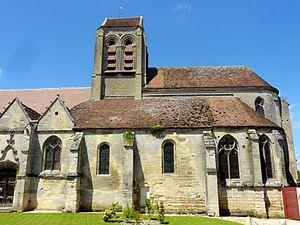
Transept et chœur.
L'église Saint-Georges est une église catholique paroissiale située à Ully-Saint-Georges, en France. C'est un vaste édifice assez complexe, qui se compose de parties issues, pour l'essentiel, de trois époques distinctes, à savoir la période romane tardive ; la période gothique rayonnante ; et la période gothique flamboyante. Hormis deux pans de mur en opus spicatum qui remontent potentiellement au XIᵉ siècle, les parties les plus anciennes sont le transept et la première travée des deux bas-côtés du chœur. Le maître d'œuvre a fait appel à une technique de construction novatrice, le voûtement d'ogives, avec des nervures retombant sur des piliers cantonnés, qui préfigurent le style gothique. Ainsi, l'église Saint-Georges fait partie des quarante églises du département qui possèdent des voûtes d'ogives antérieures au milieu du XIIᵉ siècle. À Ully-Saint-Georges, ces voûtes sont au nombre de cinq ; en effet, les absidioles et le vaisseau central du chœur sont reconstruites pour une seconde fois au XIIIᵉ siècle. Mais dans un premier temps, le clocher reçoit son étage de beffroi, au début du XIIIᵉ siècle, et la nef est pourvue d'un nouveau portail abrité sous un porche voûté d'ogives.
Ully-Saint-Georges est une commune française située dans le département de l'Oise en région Hauts-de-France.